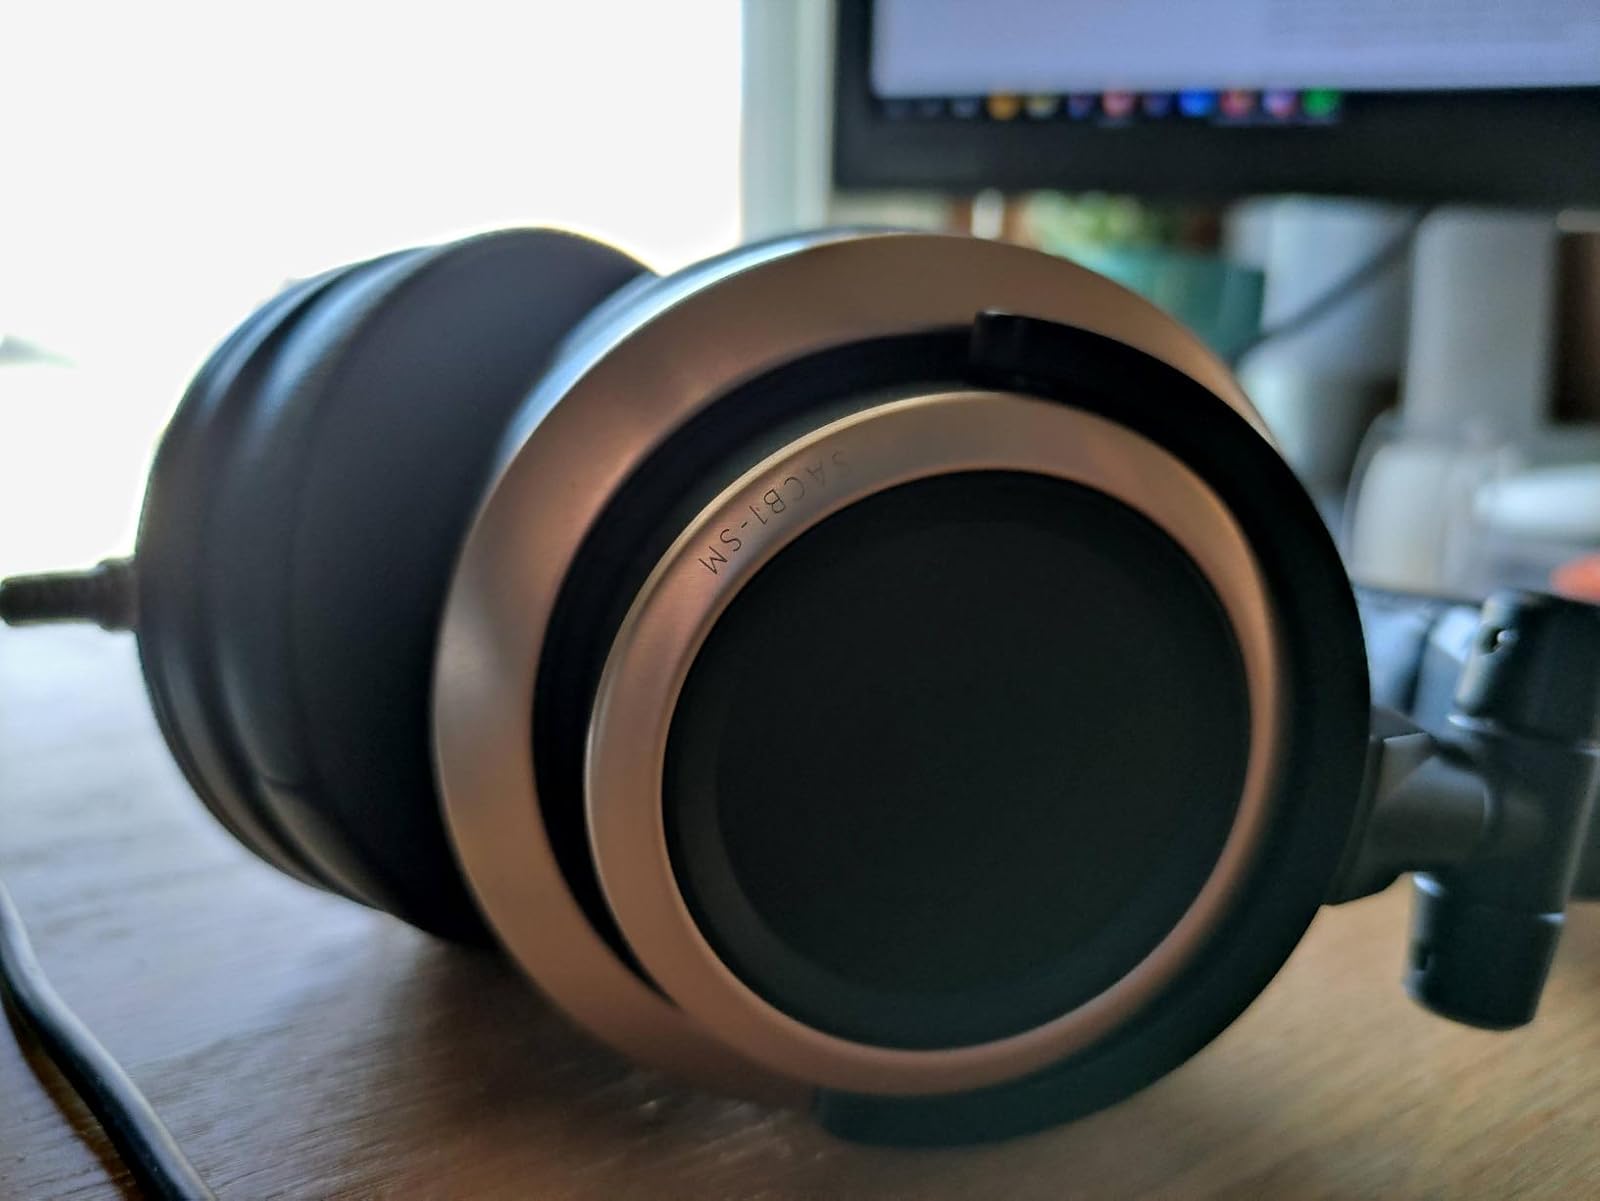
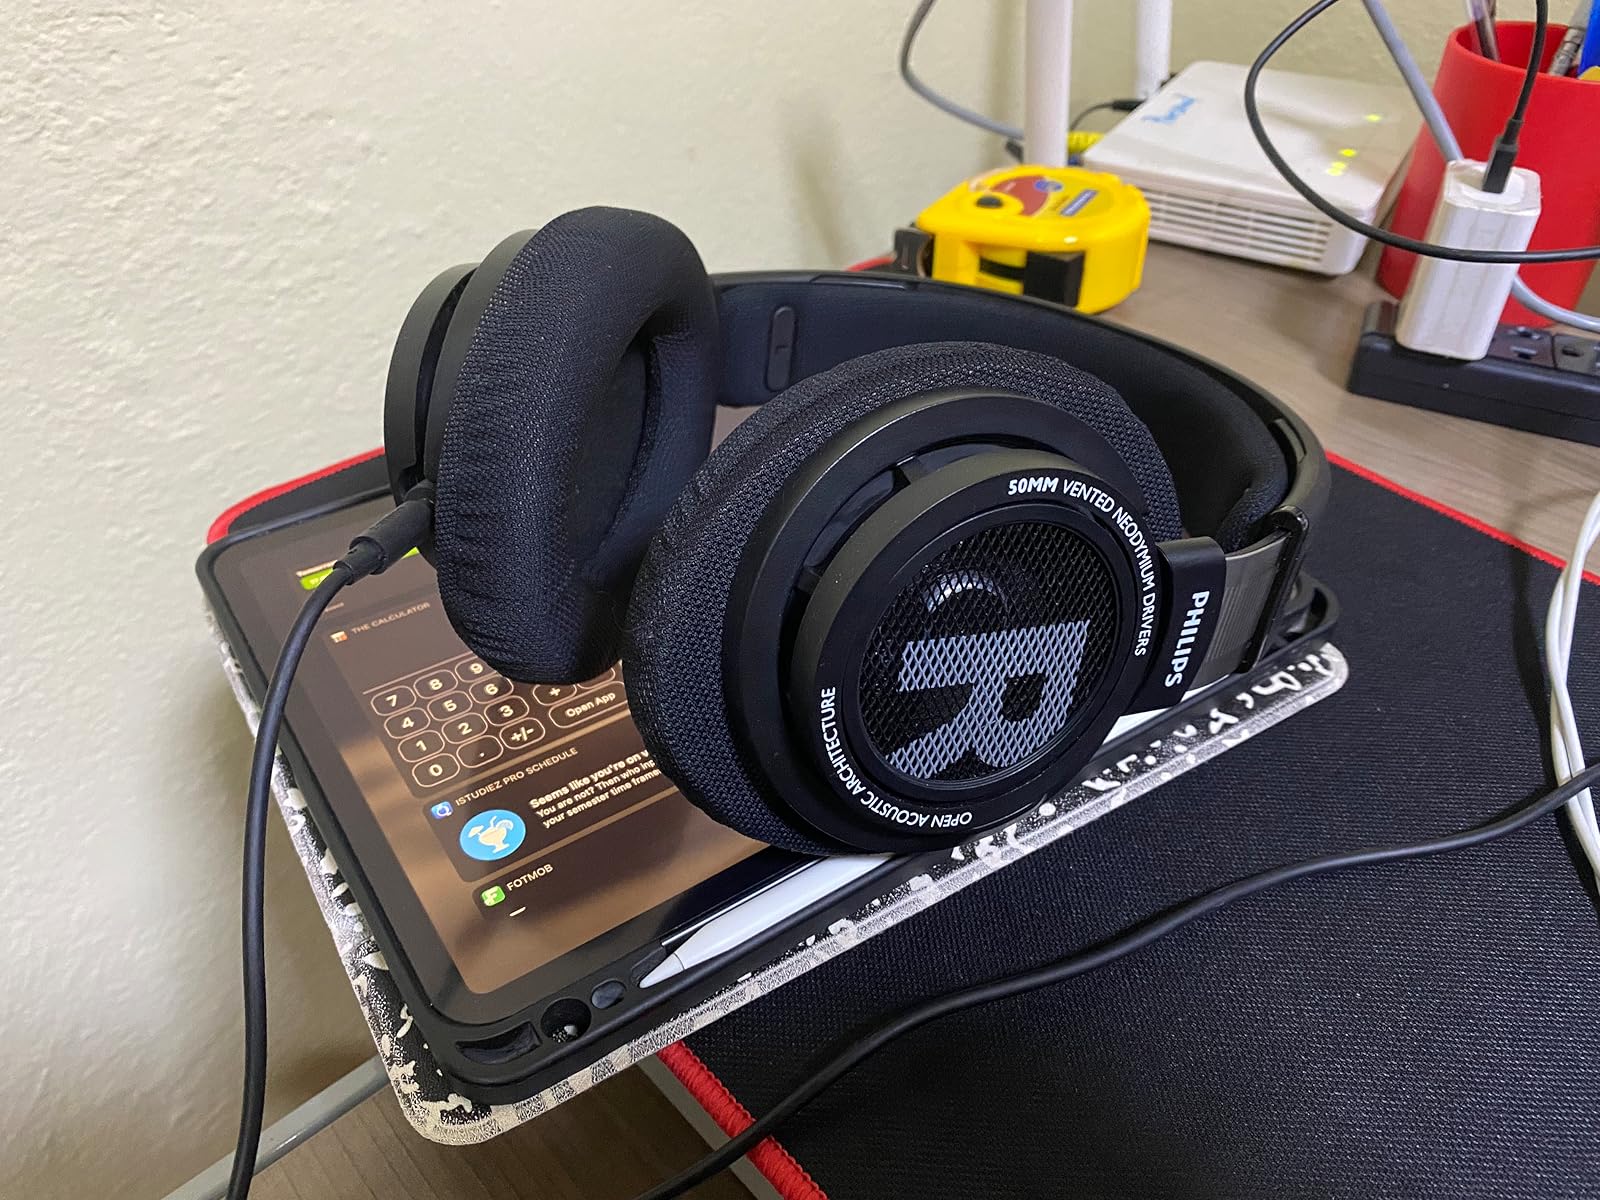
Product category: headphones
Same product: no